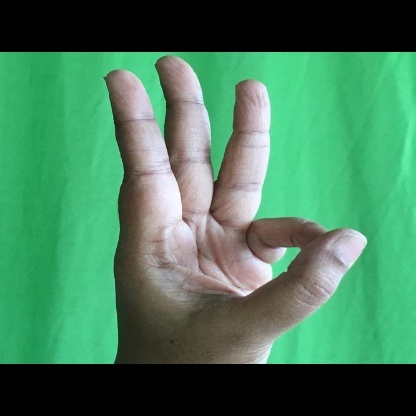
Mudra: Trishulam